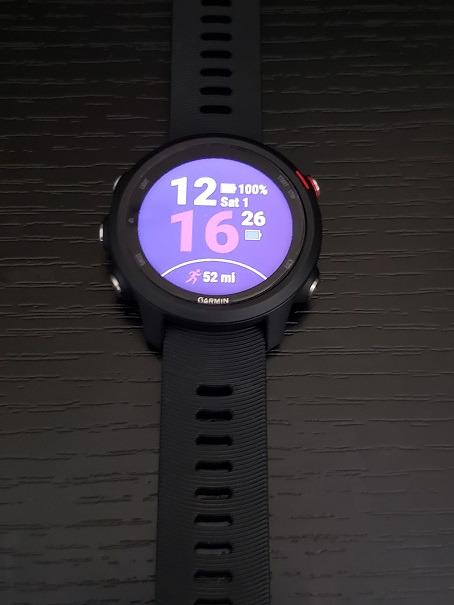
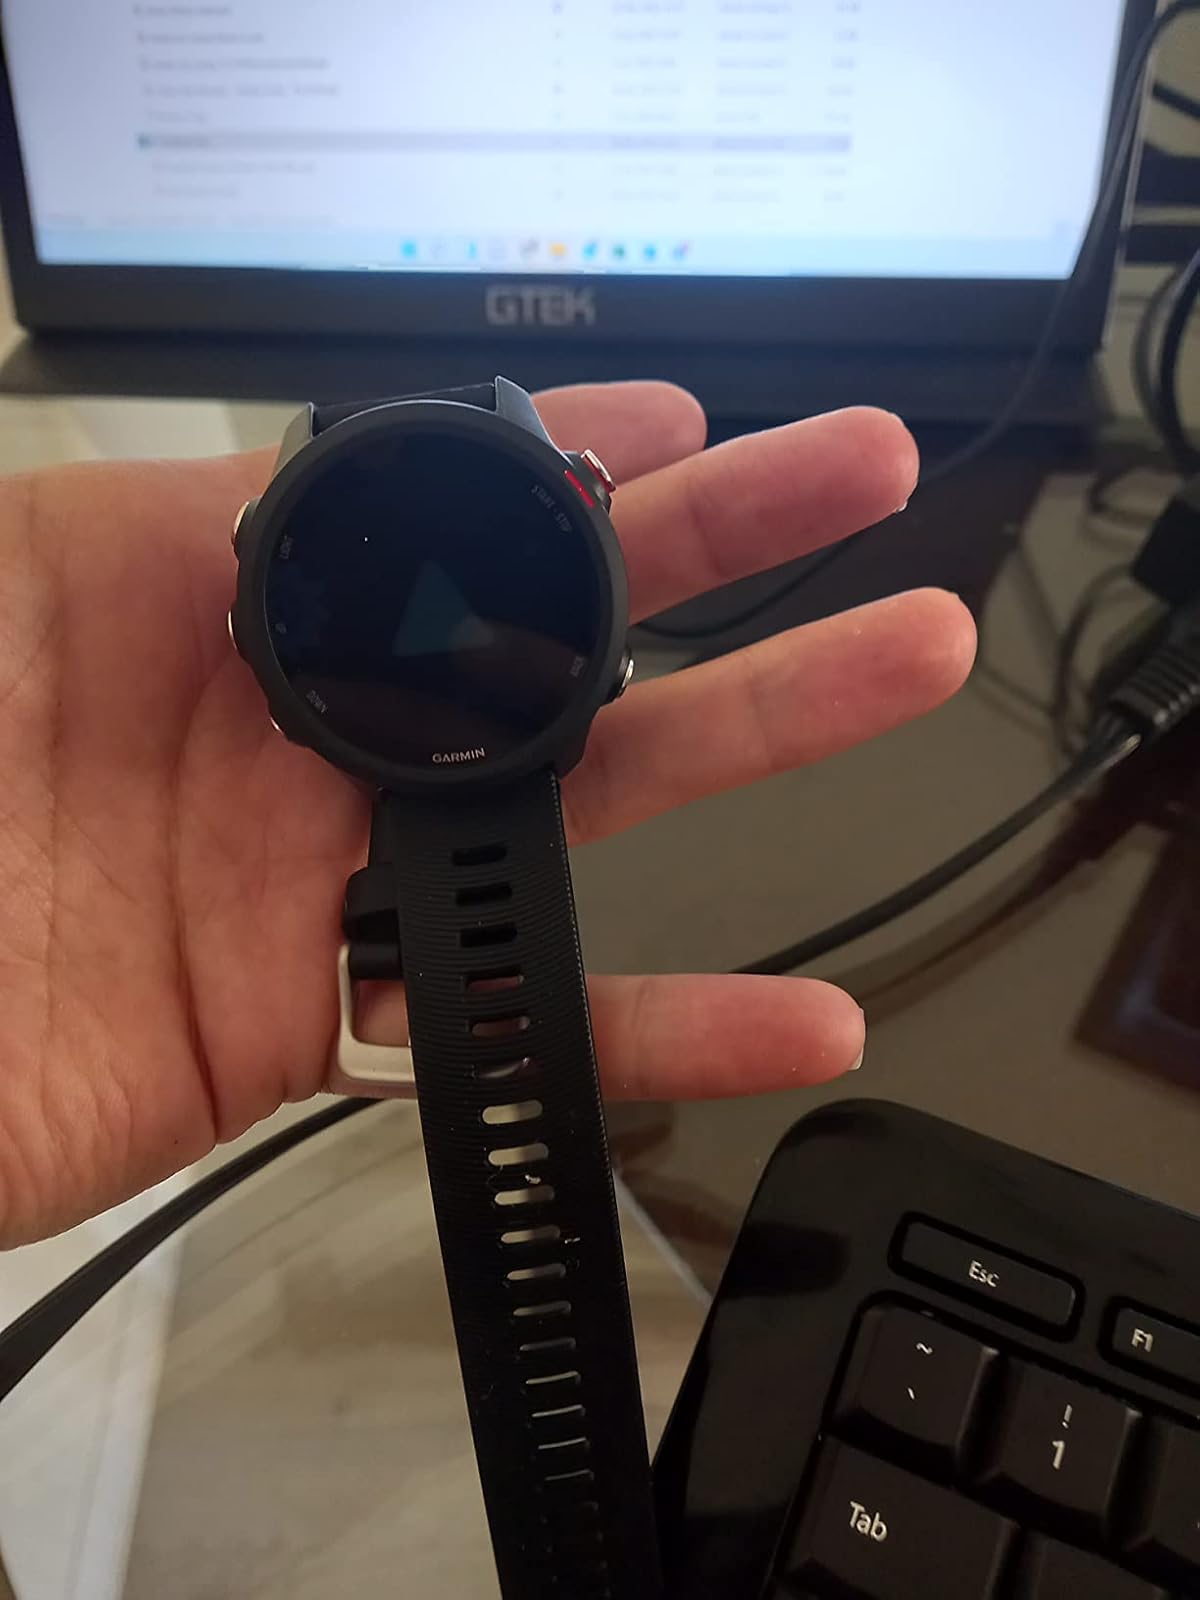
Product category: smartwatch
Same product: yes